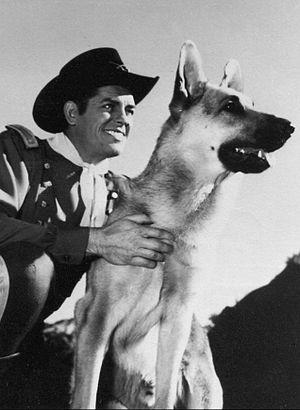
James Brown, né le 22 mars 1920 à Desdemona, Texas et mort le 11 avril 1992 à Woodland Hills, est un acteur américain.
Rintintin est une série télévisée américaine en 164 épisodes de 25 minutes, en noir et blanc, créée par Lee Duncan.